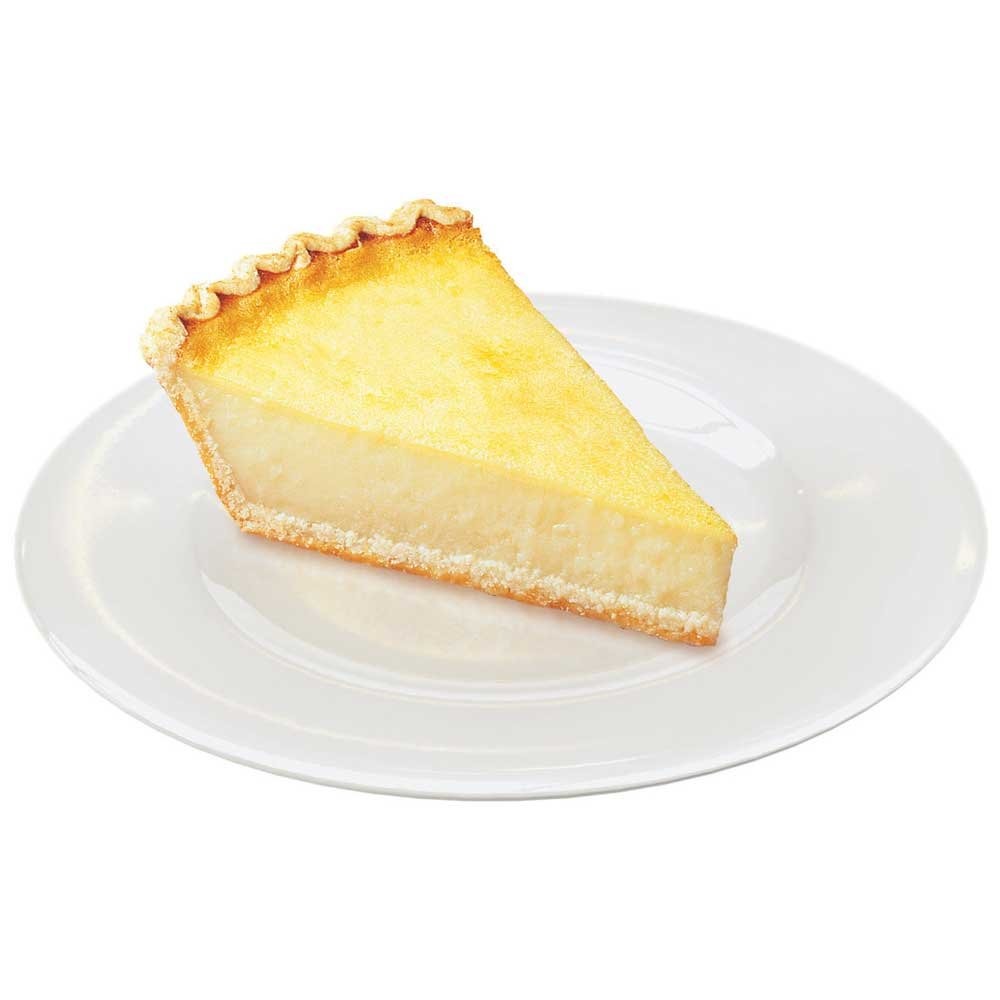
Item Name: Sara Lee Chef Pierre Unbaked Egg Custard Open Face Pie, 10 inch -- 6 per case.
Bullet Point: Ships frozen, CANNOT be cancelled after being processed.
Product Description: The Sara Lee Chef Pierre Unbaked Egg Custard Open Face Pie makes for a great dessert option. This open-faced pie has a custard filling made with fresh whole eggs and real milk flavored with vanilla. Available in a bulk case of 6, the Sara Lee Chef Pierre Egg Custard Open Face Pie is ideal for cafes, diners, and dessert bars.
Value: 6.0
Unit: Count

Price: 123.07